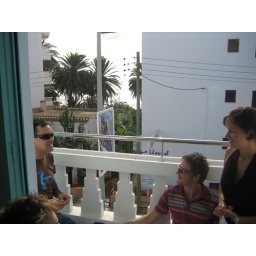
Does the sign on the wall over there say Levin it